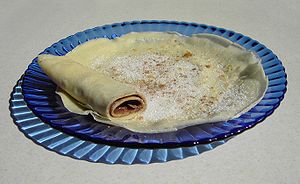
Pandekage
Pandekage
Pandekage er en flad kage eller brød, der tilberedes på en pande og hovedsageligt består af mel, mælk, sukker og æg.